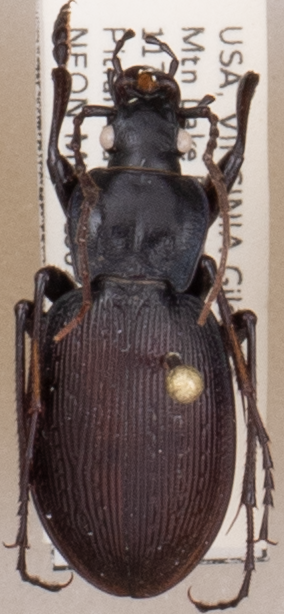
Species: Carabus goryi
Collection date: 2018-09-11
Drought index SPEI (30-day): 0.396
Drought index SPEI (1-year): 0.828
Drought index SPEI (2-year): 0.988